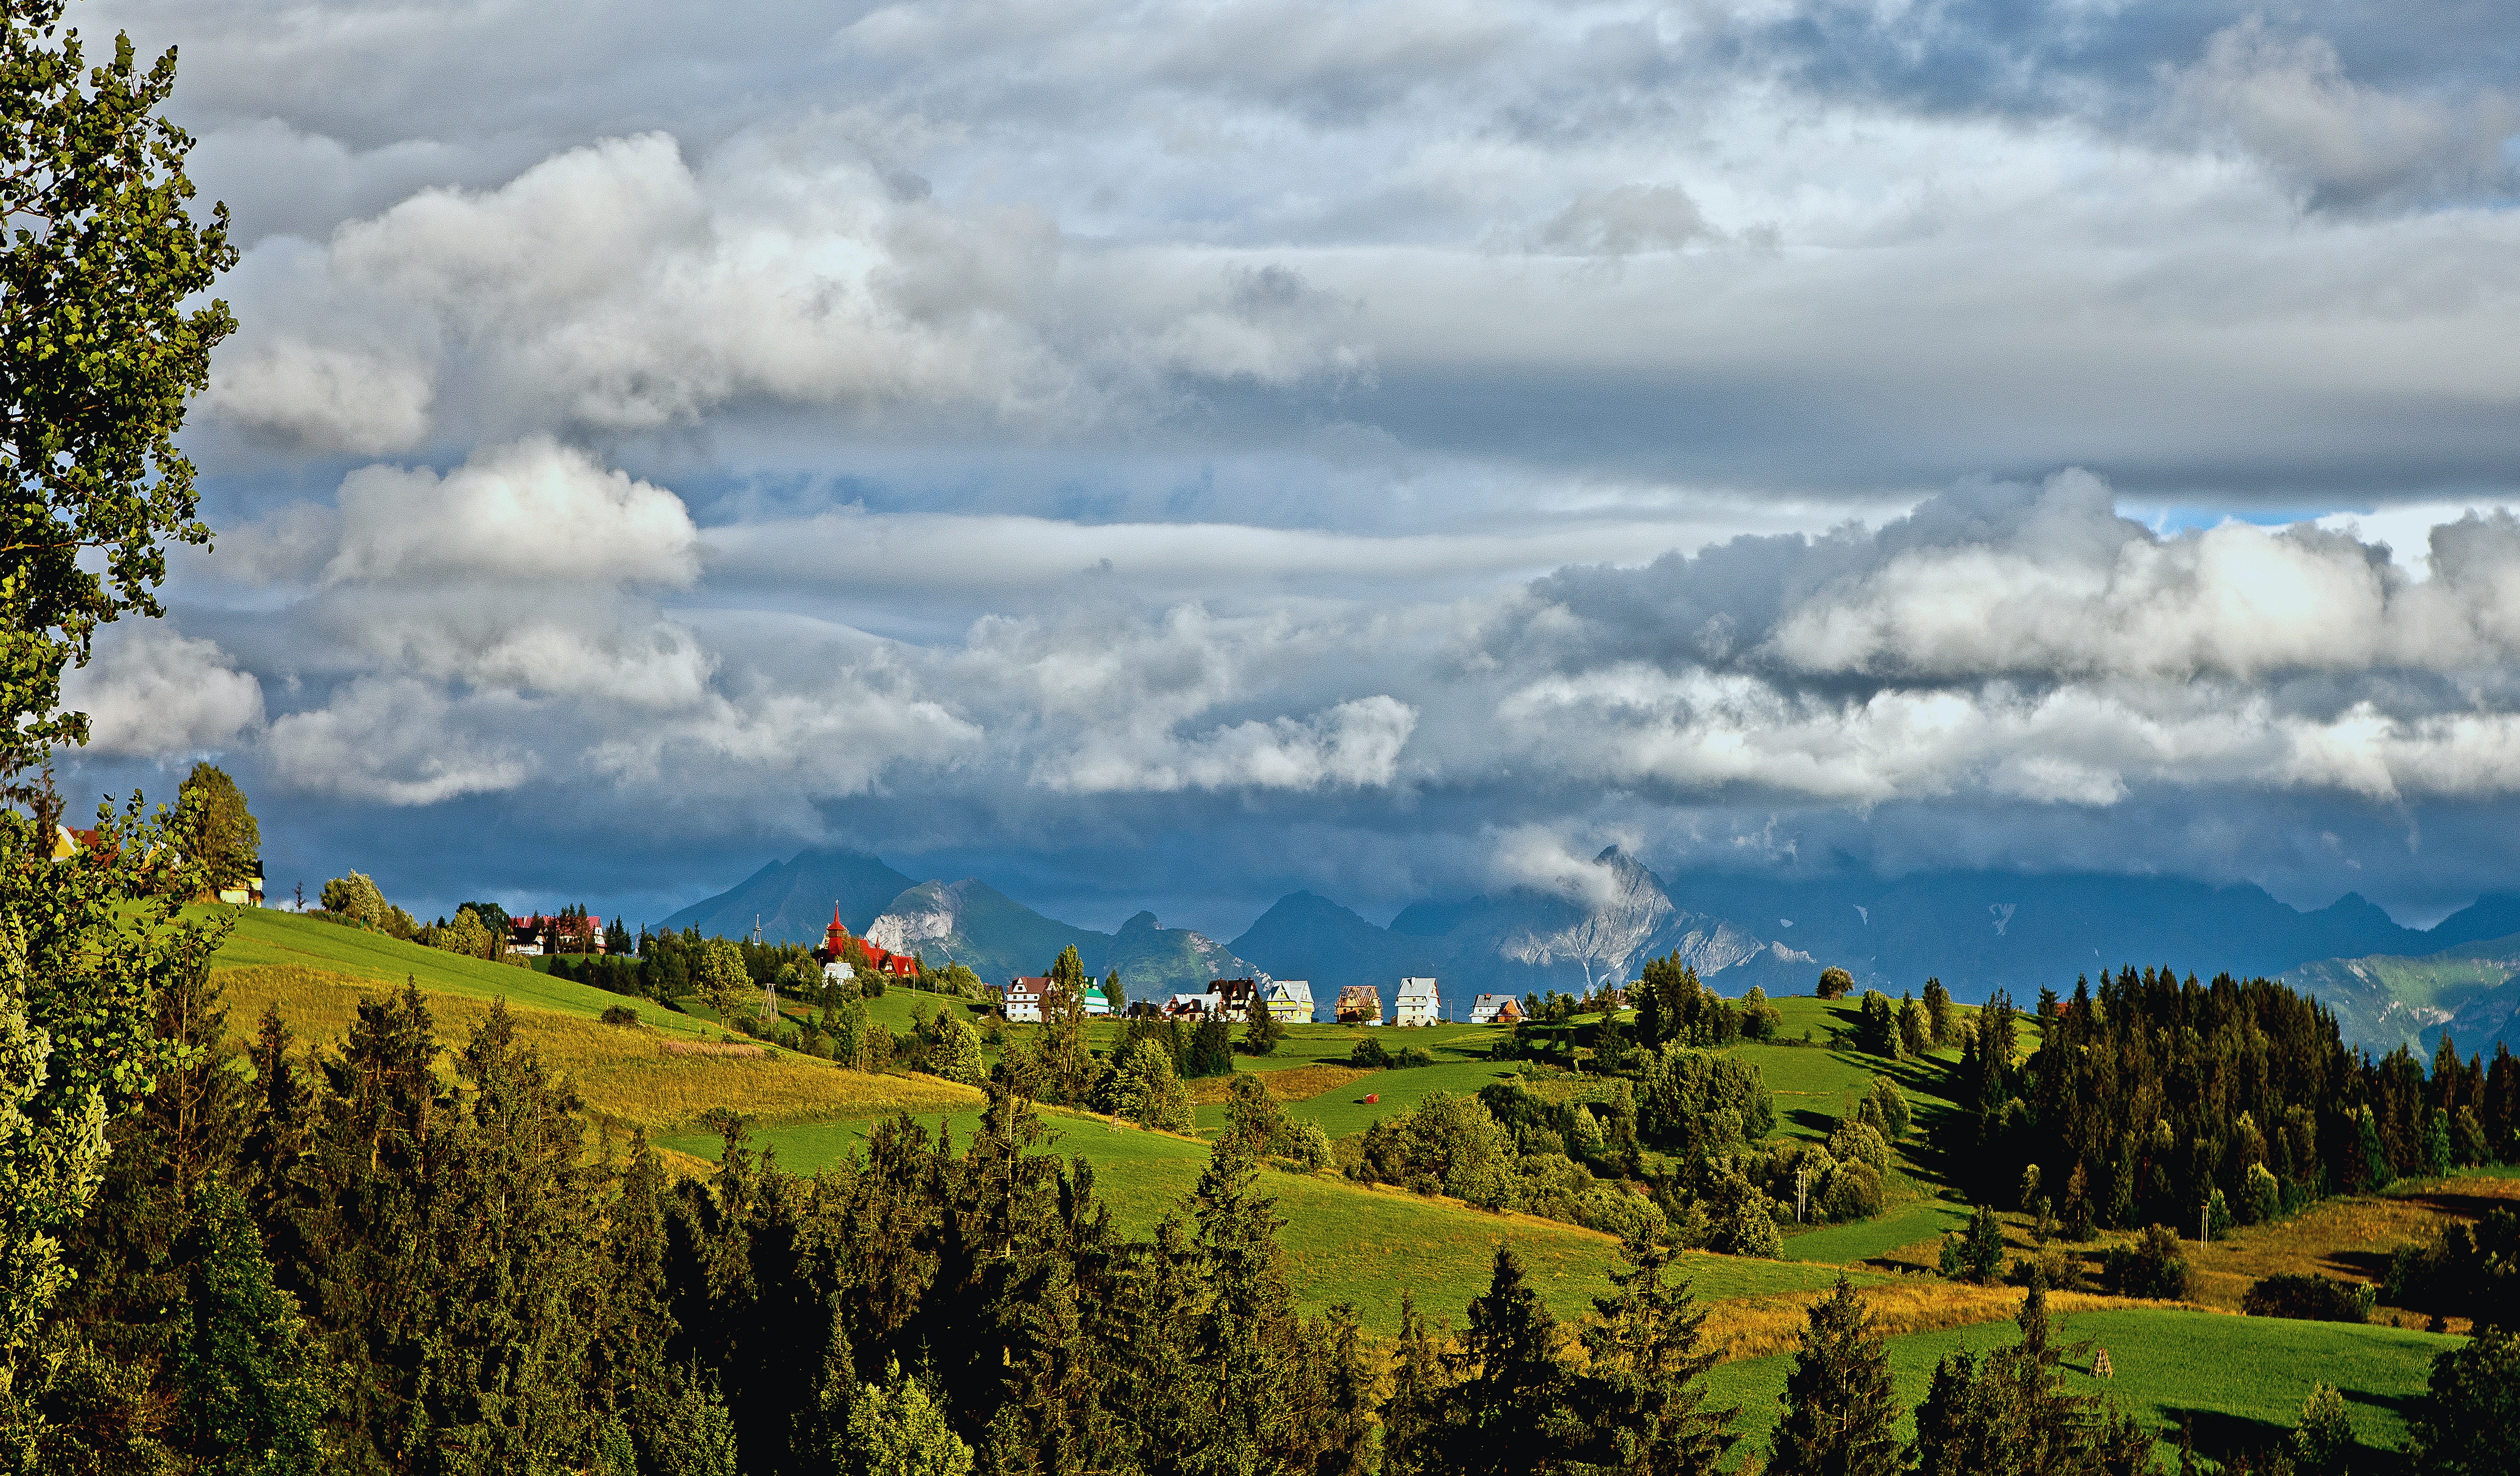
landscape, tree, nature, forest, wilderness, mountain, cloud, sky, field, meadow, morning, hill, valley, mountain range, panorama, summer, autumn, scenery, agriculture, ridge, top view, shadows, clouds, mountains, alps, grassland, poland, plateau, habitat, the national park, tatry, the background, podhale, polish tatras, rural area, the high tatras, geographical feature, mountainous landforms